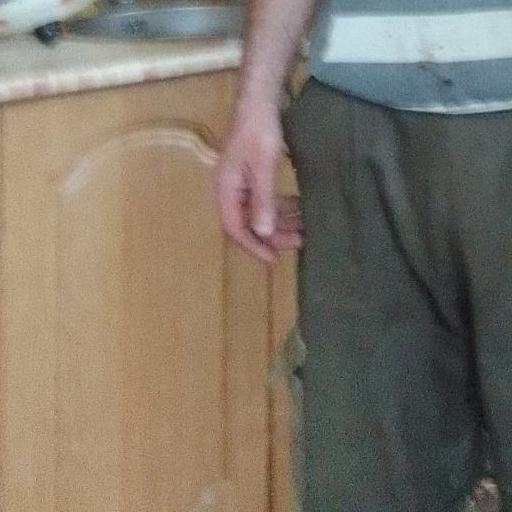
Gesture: no_gesture